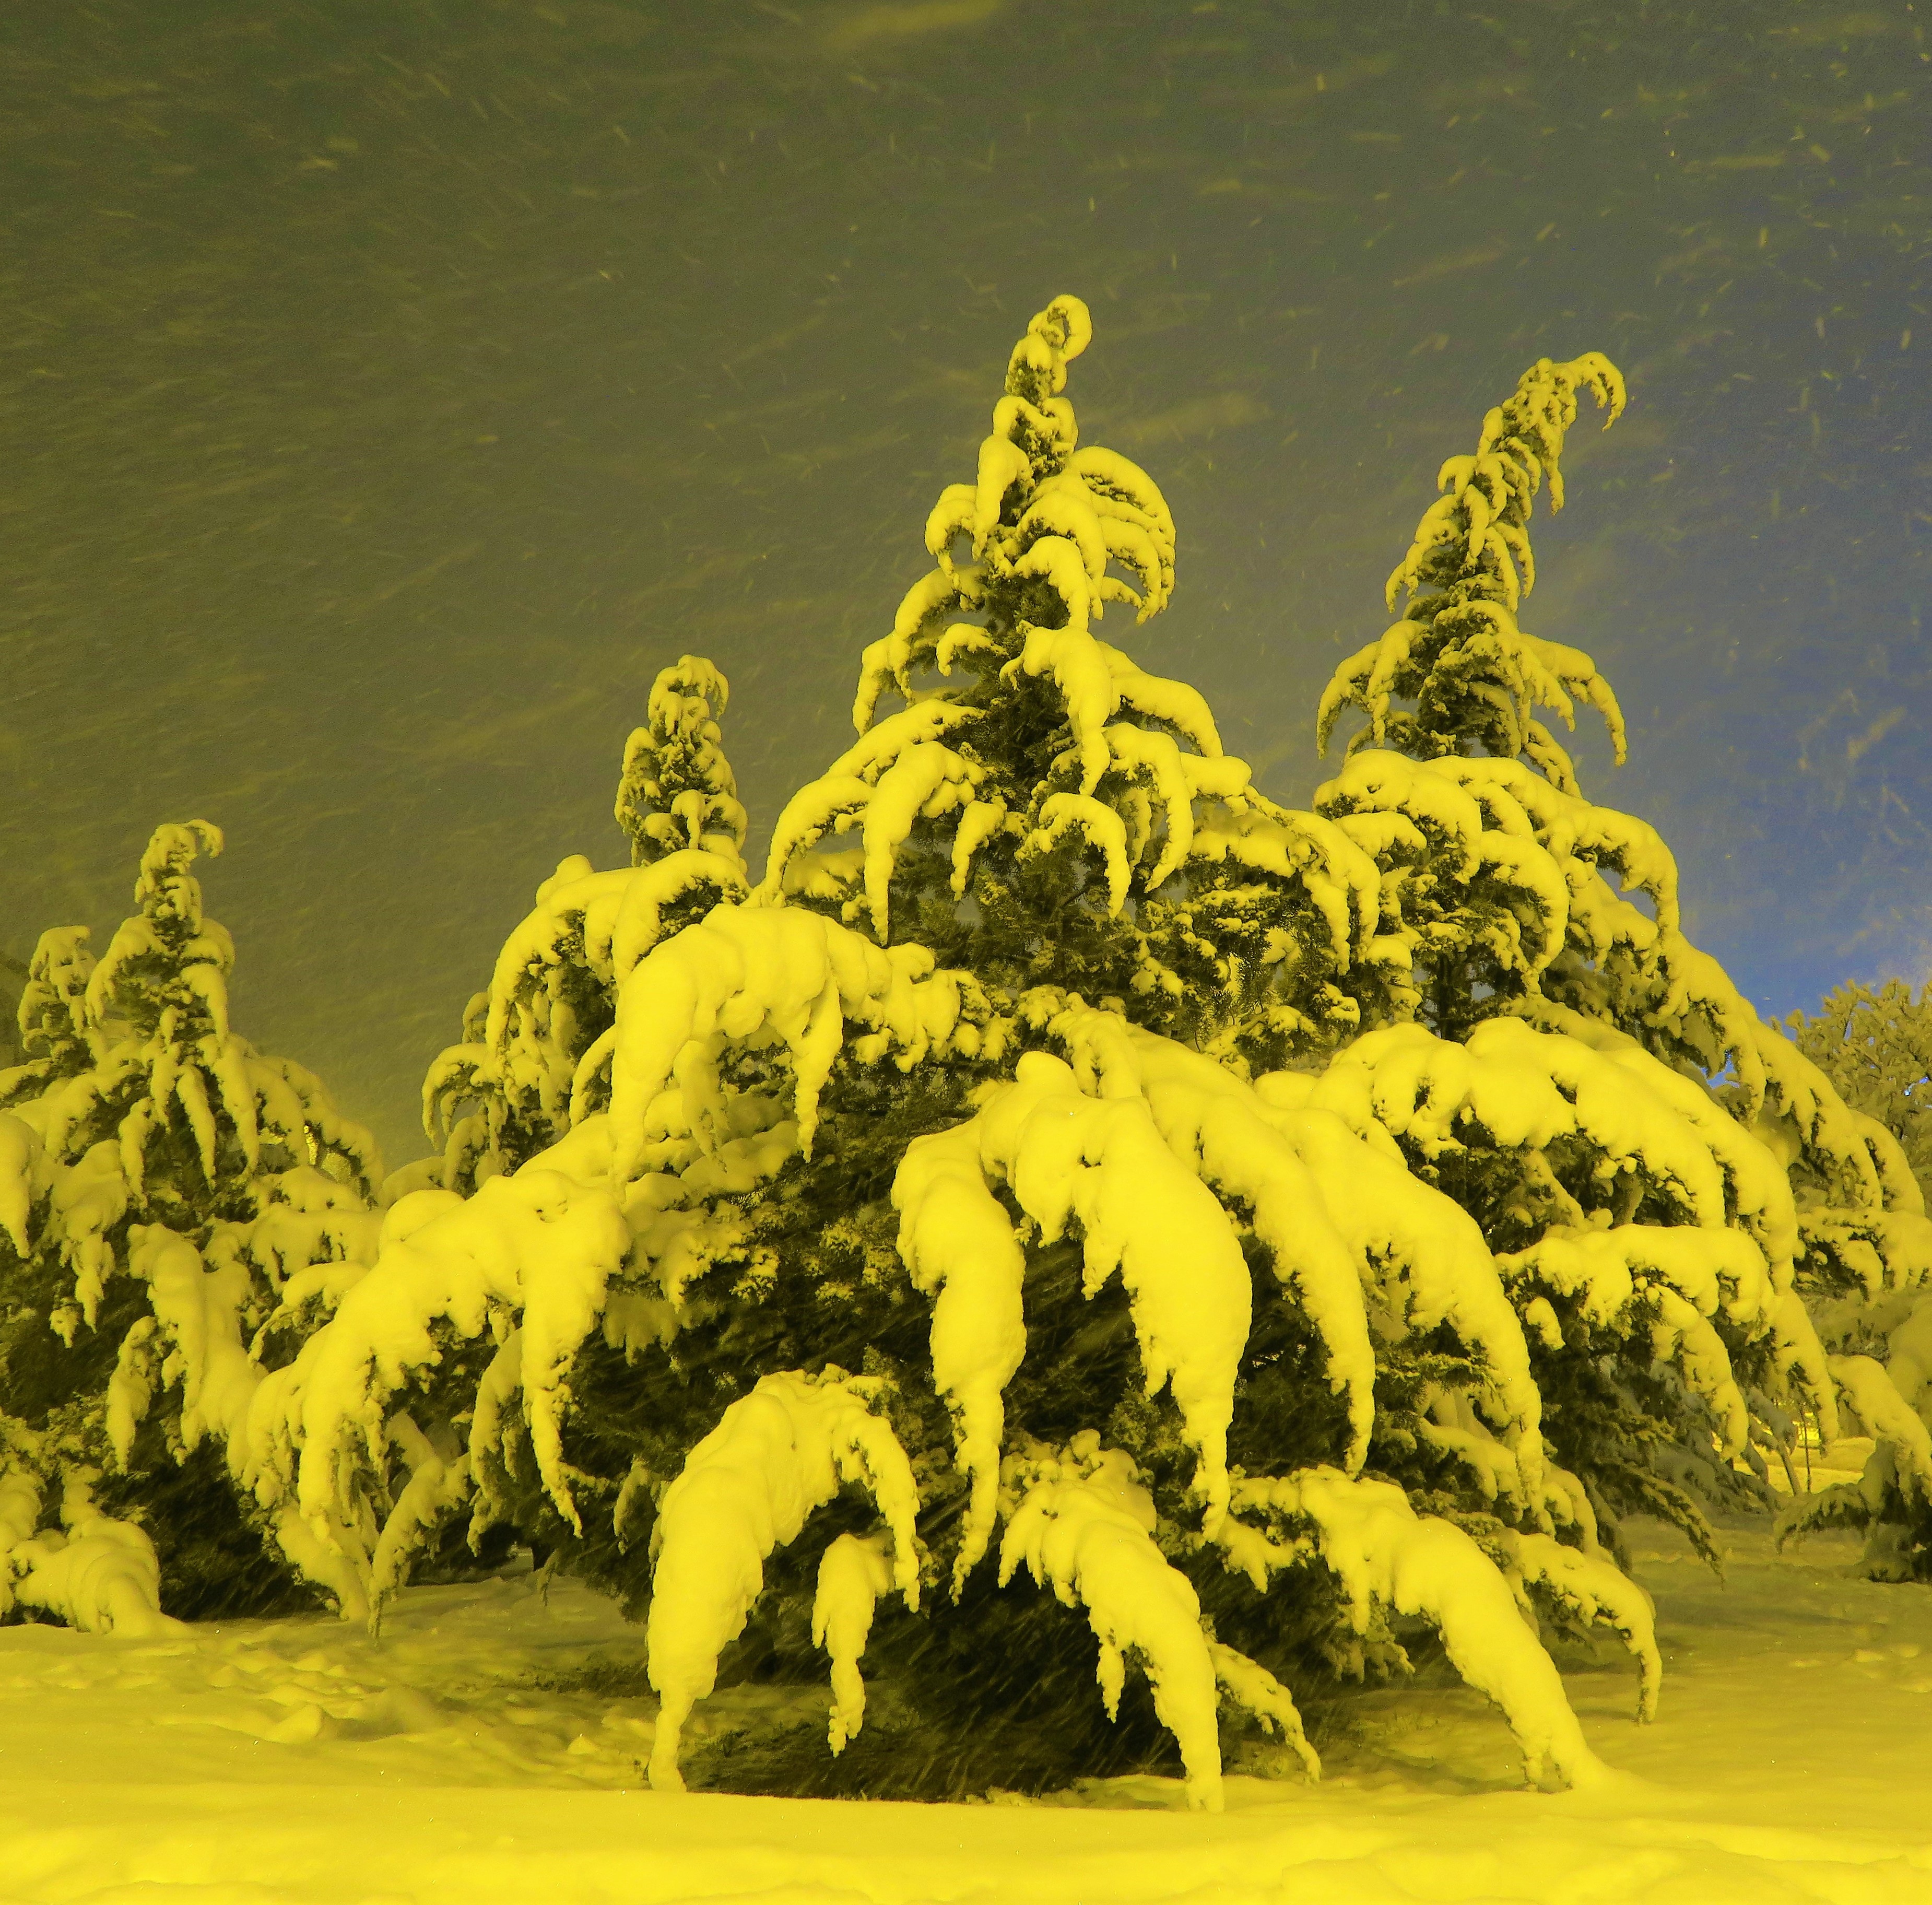
night, snow, nature, landscape, yellow, tree, plant, pine family